Oscar Charleston

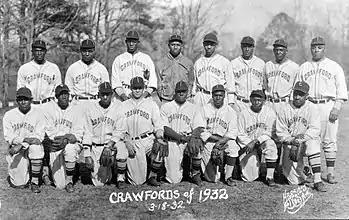
Charleston (standing far right) with the 1932 Pittsburgh Crawfords

Charleston's career as a professional ballplayer was nearing its end when the Pittsburgh Crawfords was dissolved in 1939 and acquired by new owners. Charleston moved with the team to Toledo, Ohio, but it failed to attract enough fan support and relocated to Indianapolis in 1940. As it did in Ohio, the Indianapolis Crawfords failed to develop a fan base to sustain the team. Charleston retired as a professional player in 1941. From 1942 to 1944, he played for the integrated semipro Philadelphia Quartermaster Depot team in the city's industrial league, garnering league player of the week honors in June 1943. In 1945 at the age of 49, Charleston briefly came out of retirement and made appearances in both games of a doubleheader while managing the Brooklyn Brown Dodgers as a pinch hitter and defensive replacement at first base.